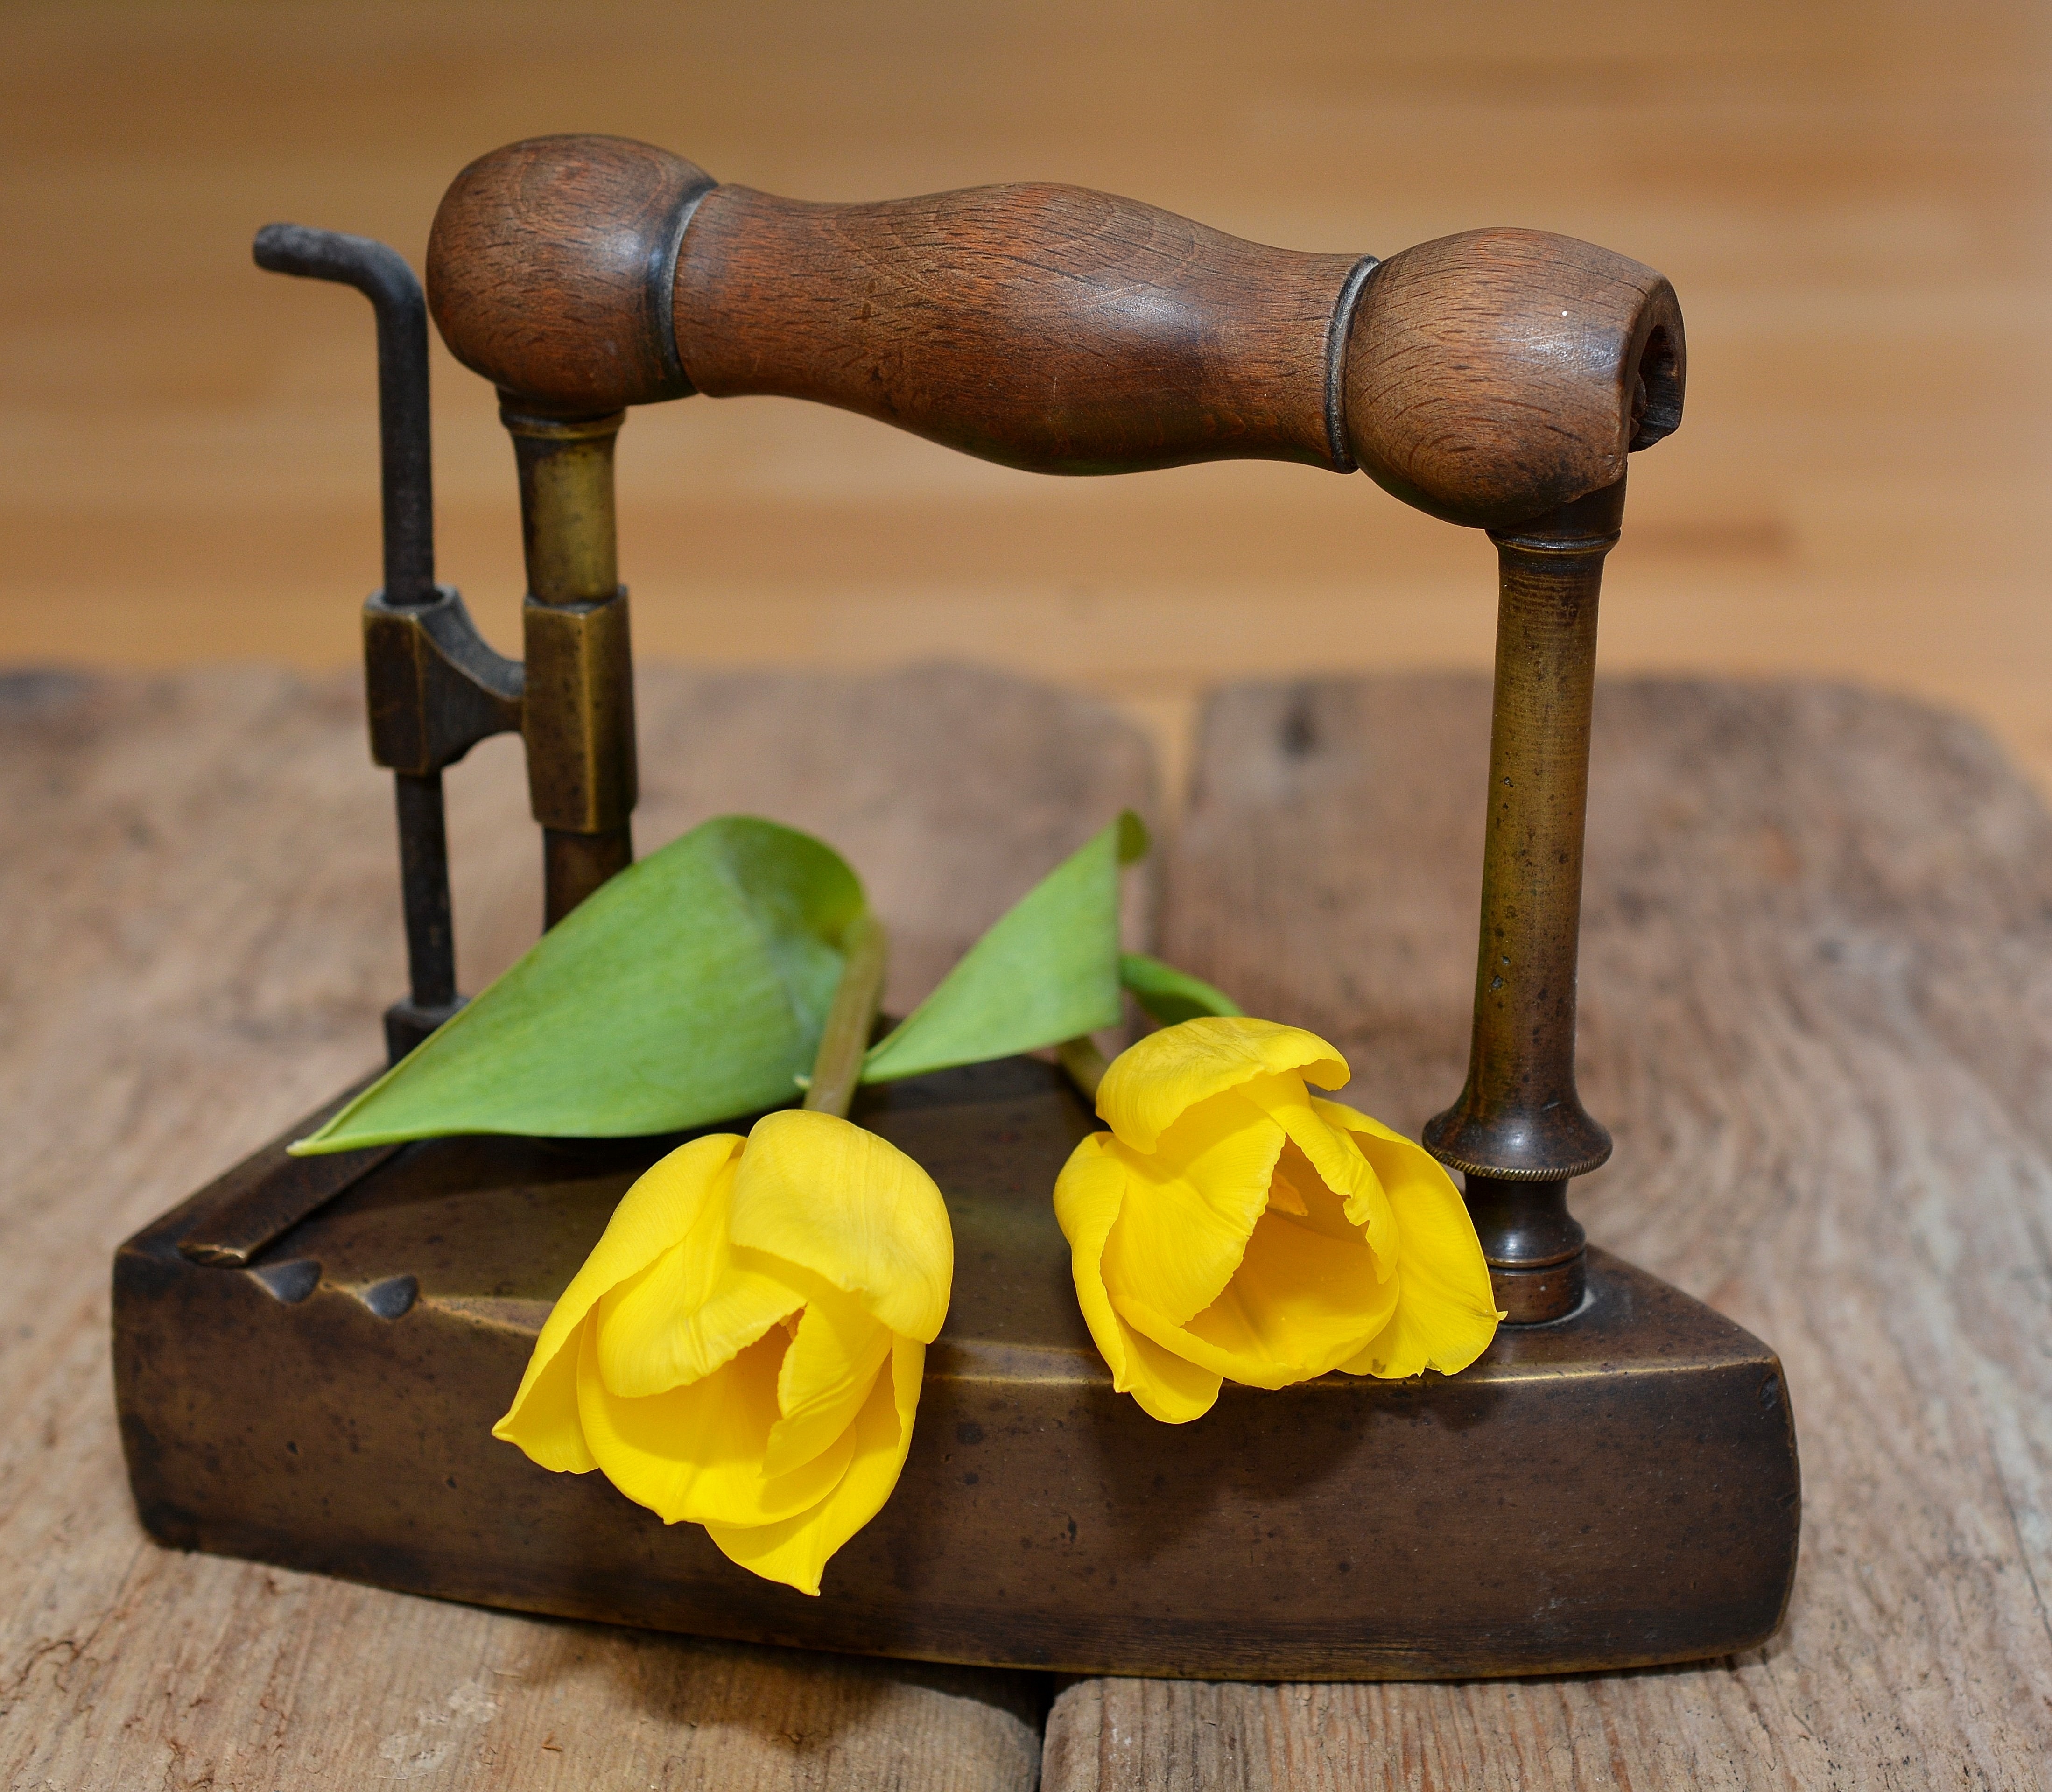
wood, antique, flower, tulip, yellow, toy, yellow flower, sculpture, art, figurine, iron, carving, spring flower, schnittblume, old iron